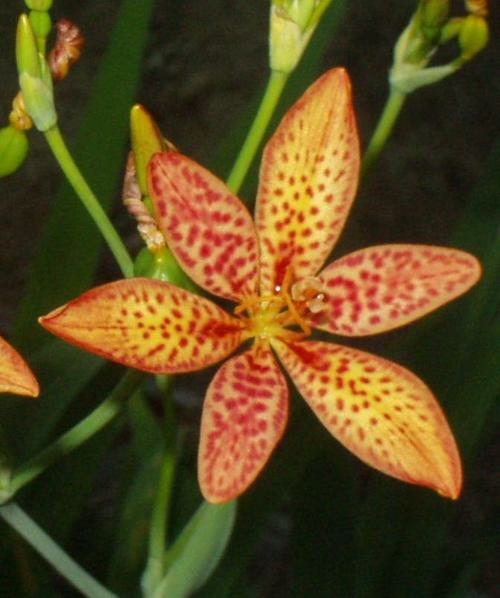
Flower: blackberry lily